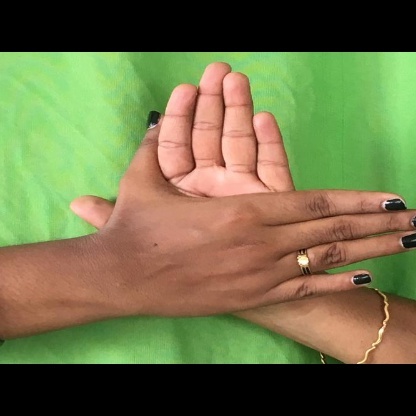
Mudra: Chakra